Løvstræde 14

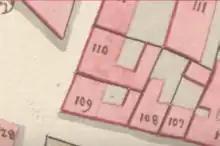
No. 109 seen on a detail from Christian Gedde's map of Frimand's Quarter, 1757.

The entire east side of Ulfeldts Plads (as Gråbrødretorv was then called) was in the late 17th century made up of one large property. This property was by 1689 as No. 122 in Frimand's Quarter owned by grocer ("urtekræmmer") Herman Raben. The buildings, together with most of the other buildings in the area were destroyed in the Copenhagen Fire of 1728, The property was after the fire divided into a number of smaller properties. The present building on the site was constructed in around 1730. The property was listed in the new cadastre of 1756 as No. 109 in Frimand's Quarter, owned by Rasmus Petersen Reuter.